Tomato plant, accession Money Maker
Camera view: vertical (180 deg); turntable rotation: 330 degrees
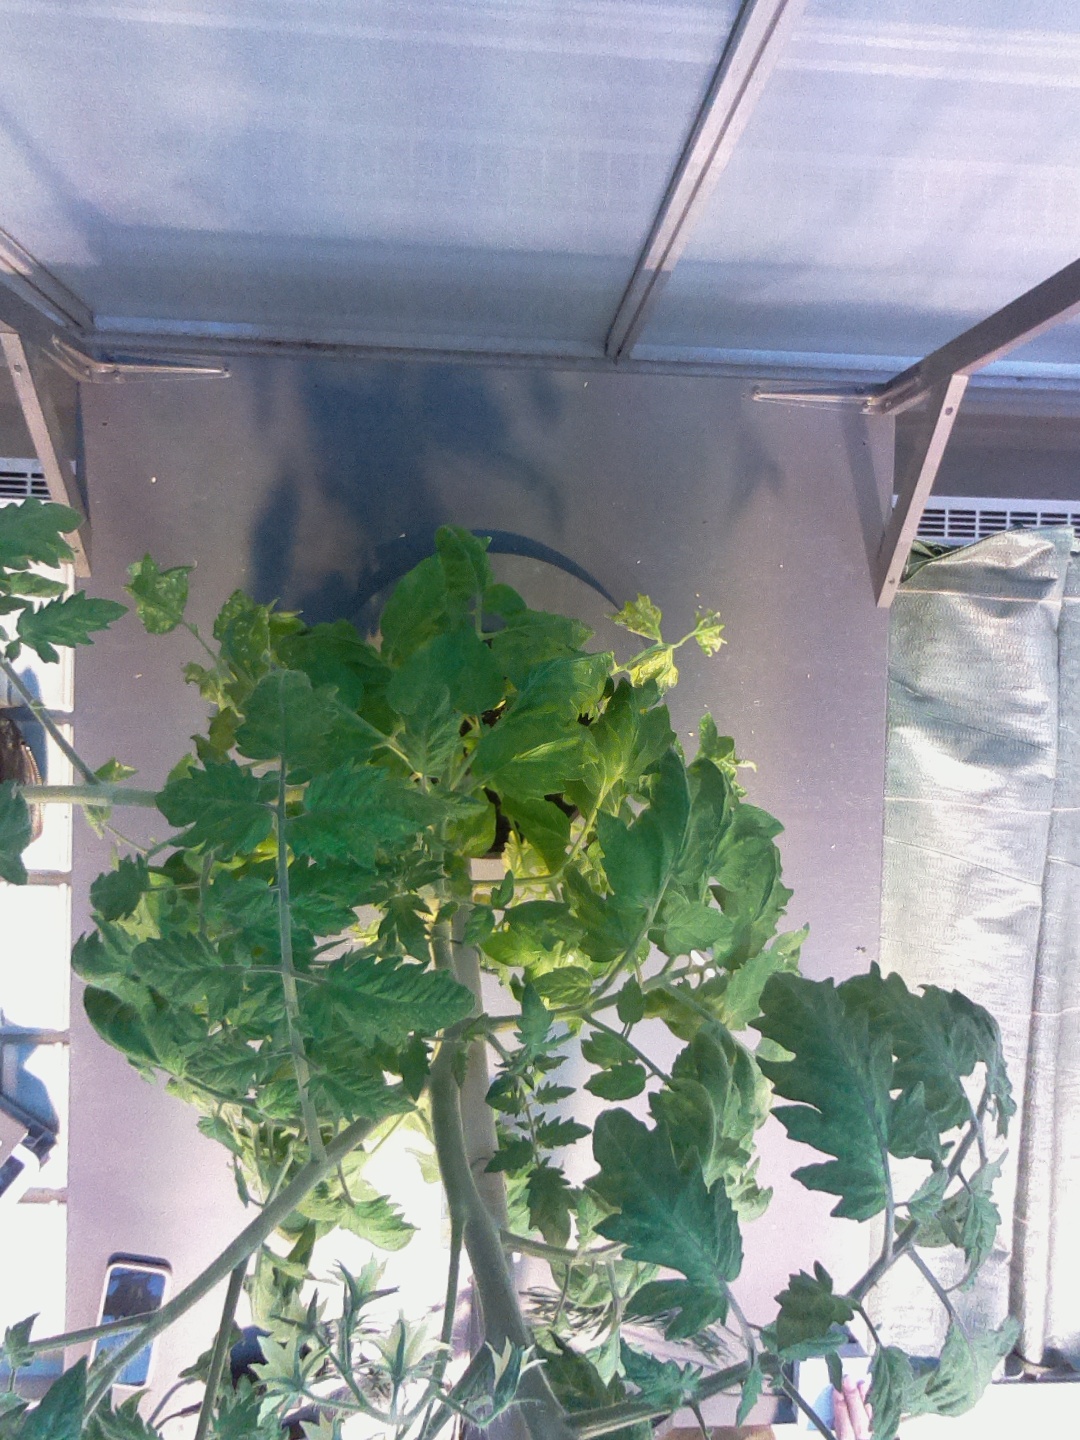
BBCH growth stage 67: Full flowering, 70%-80% of flowers open, more petals falling